Juana Bordas

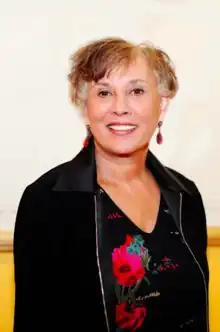

Juana María Bordas (born 1942) is a Nicaraguan–American community activist specializing in leadership development and diversity training. She is a founder of several Denver, Colorado-area organizations promoting Latino and Latina leadership, including the Mi Casa Resource Center for Women, the National Hispana Leadership Institute, and Mestiza Leadership International, where she currently serves as president. She has authored two books and is a motivational speaker and workshop presenter for conferences and businesses. The recipient of numerous awards and honors, she was inducted into the Colorado Women's Hall of Fame in 1997.